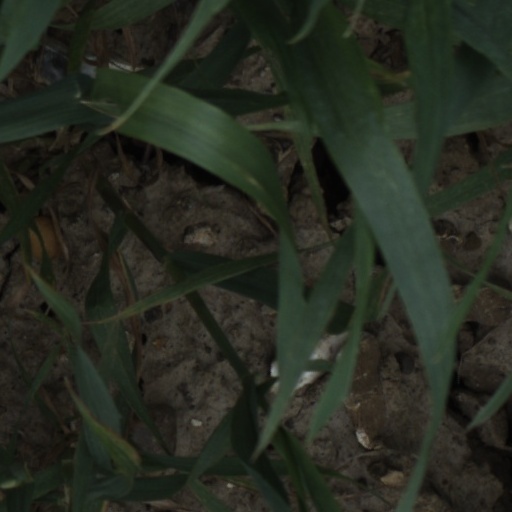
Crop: wheat